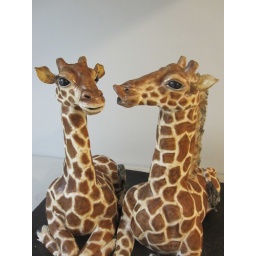
hanging out in the kitchen waiting for clothes